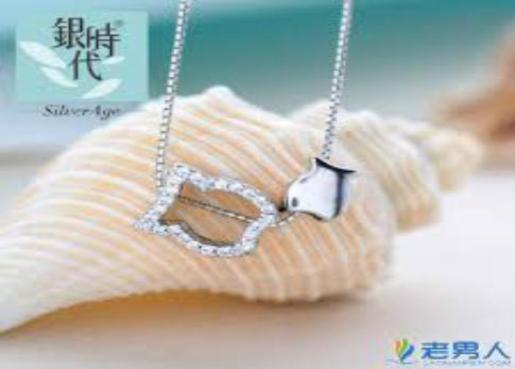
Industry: Clothes